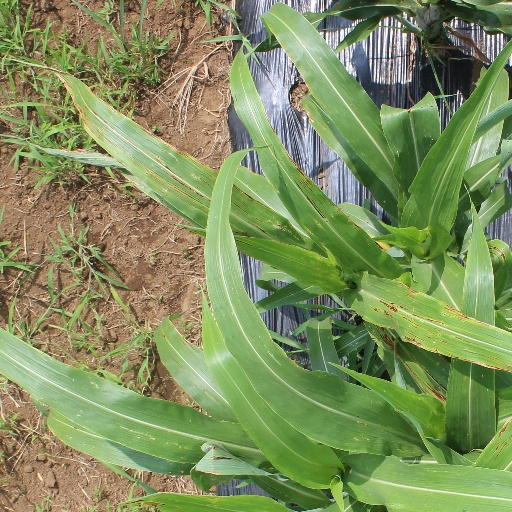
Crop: sorghum